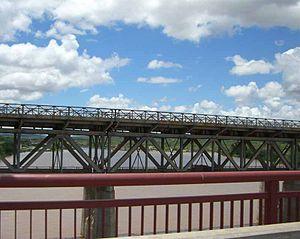
Le Limpopo est un fleuve de l'Afrique australe, dont le nom signifie « fleuve des crocodiles ».